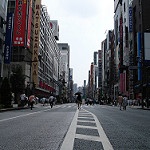
Scene: Outdoor